Payra Bridge

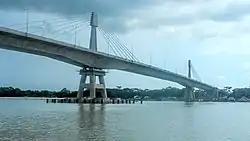

Payra Bridge is a road bridge across the Burishwar River. It connects Barisal and Patuakhali, linking the southwest of the country to the northern regions.